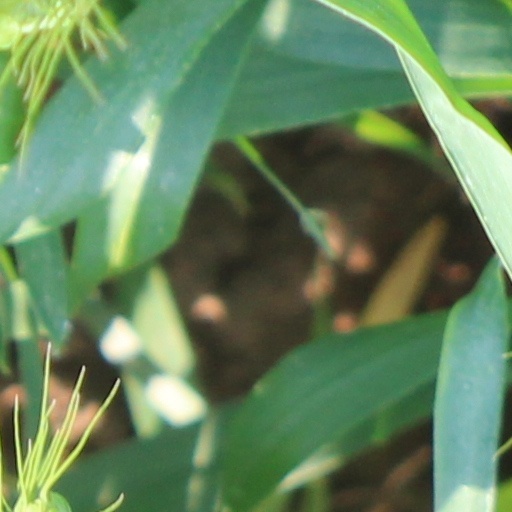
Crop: wheat